Sidereal time

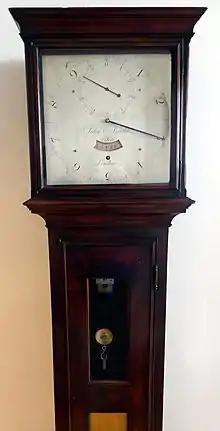
One of the two known surviving sidereal angle clocks in the world, made by John Arnold & Son. It was previously owned by Sir George Shuckburgh-Evelyn. It is on display in the Royal Observatory, Greenwich, London.

Sidereal time ("sidereal" pronounced ) is a system of timekeeping used especially by astronomers. Using sidereal time and the celestial coordinate system, it is easy to locate the positions of celestial objects in the night sky. Sidereal time is a "time scale that is based on Earth's rate of rotation measured relative to the fixed stars". A sidereal day (also known as the sidereal rotation period) represents the time for one rotation about the planet axis relative to the stars.